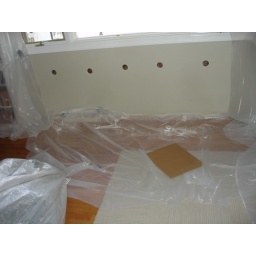
Just a couple holes in the interior front wall of the house